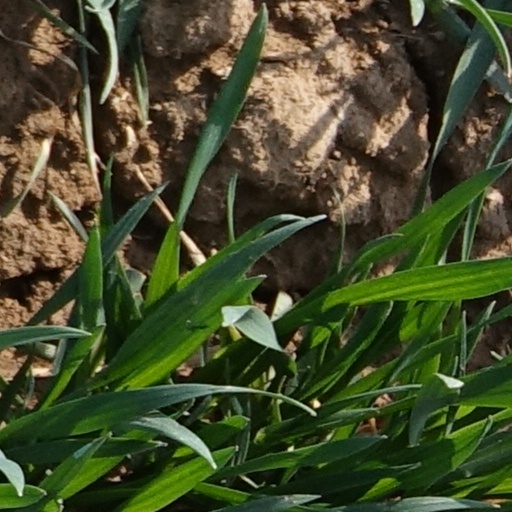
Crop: wheat